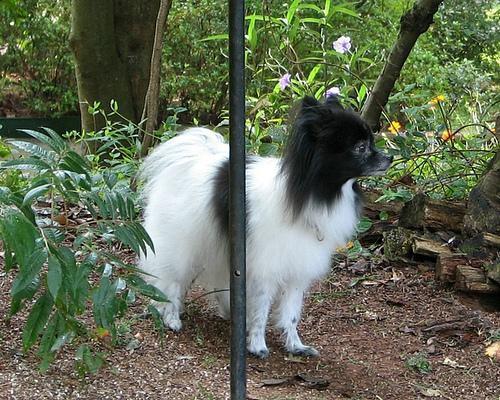
Pomeranian